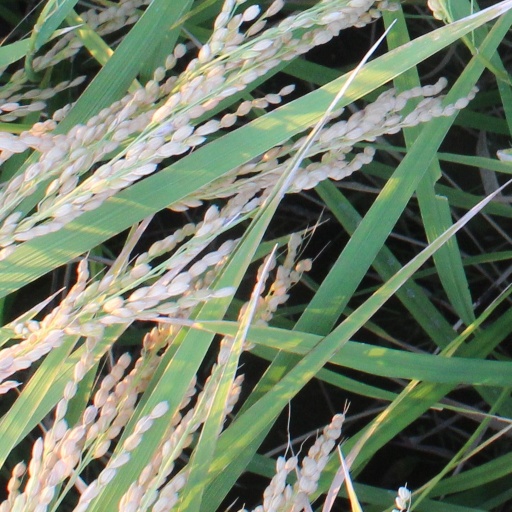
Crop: rice